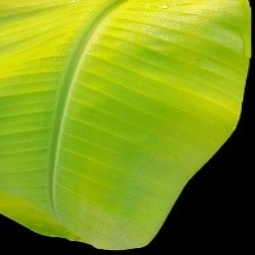
Label: Sulphur